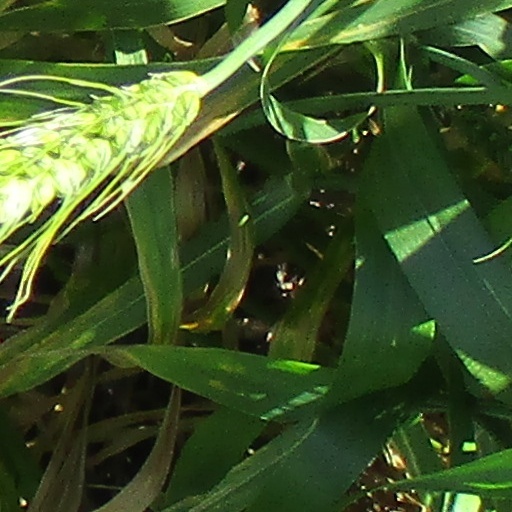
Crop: wheat